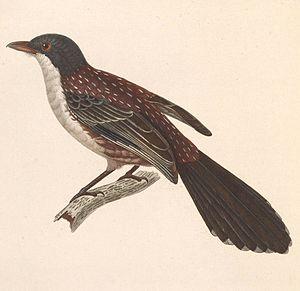
Crocias est un ancien genre de passereaux comprend 2 espèces de Sibias, désormais placées sous le genre Laniellus.
Laniellus est un genre de passereaux de la famille des Leiothrichidae, comprenant 2 espèces de Sibias, jadis inclus dans le genre Crocias.